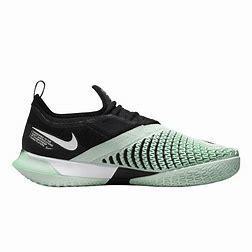
Brand: Nike
Model: Court React Vapor NXT